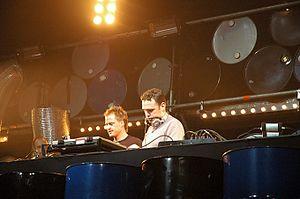
Le groupe musical gabber Endymion à Decibel 2005.
Endymion est un groupe de rawstyle néerlandais. Il est formé en 1997, et composé de Bart Revier, Bas Lint et Jelle Neys. À l'origine ancré dans la techno hardcore, le groupe décide de se reconvertir officiellement dans le hardstyle en 2015.